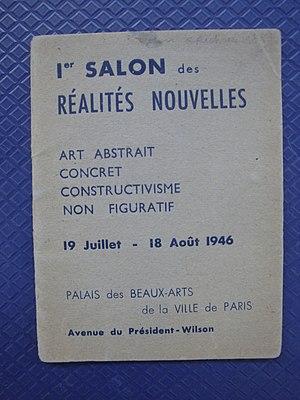
Couverture du 1er Catalogue du Salon des Réalités Nouvelles, Paris 1946. Archives Réalités Nouvelles/IMEC.
Le Salon des réalités nouvelles est le Salon de l'abstraction, il est animé par les artistes eux-mêmes réunis en une « Association Réalités Nouvelles ».